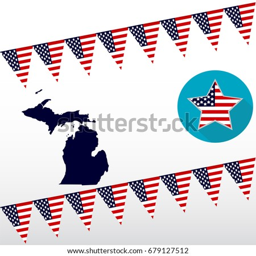
map of the state on a white background .